Tower of the Winds

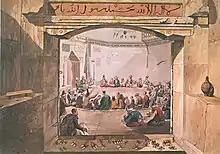
Turkish Kadiri dervishes perform their religious rituals in the building in April 1805.

It had two porches with pediments, supported by two Corinthian columns at the front, now disassembled, though the lower parts of three columns remain in place. At least as they are now, they have no bases, unusual in the Corinthian. There also seem to be the earliest use of small versions of formal columns for porches, later a very common feature. The roofs of the porches probably used wood, the only parts of the building to do so, and eventually collapsed. Parts of the stone pediment of one may be seen set up beside the tower.